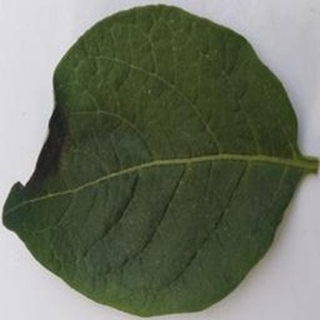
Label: potato_late_blight